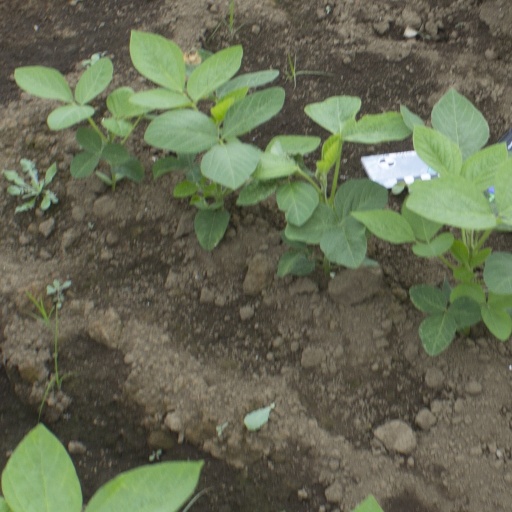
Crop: soybean